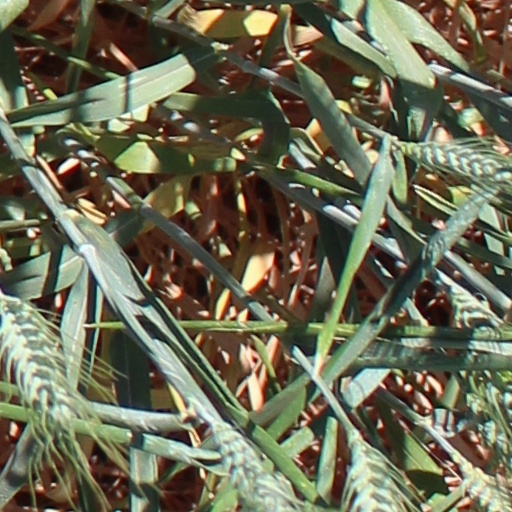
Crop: wheat